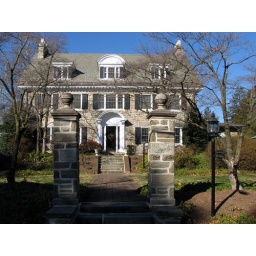
Beautiful stone house at 850 S. Main Street in Phoenixville, PA.